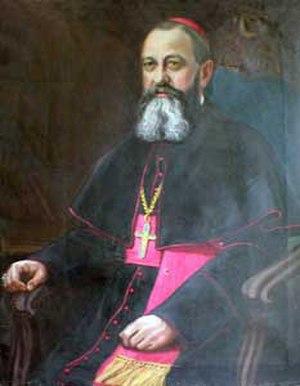
Valeriu Traian Frenţiu, né le 25 avril 1875 à Reșița et mort le 11 juillet 1952 à Sighet, était un évêque gréco-catholique roumain, évêque d'Oradea. Emprisonné par les autorités communistes pour avoir être rester fidèle au pape, il mourut des suites des mauvais traitements subis en prison. Reconnu martyr par l'Église catholique, il a été proclamé bienheureux le 2 juin 2019.